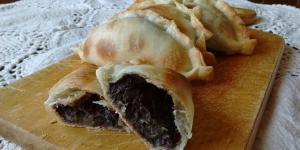
empanadas de morcilla